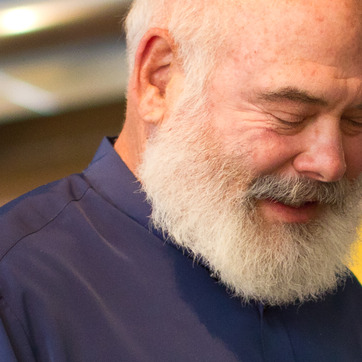
Material: hair